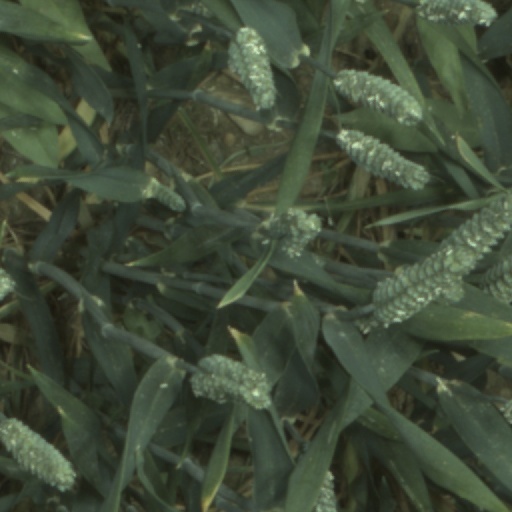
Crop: wheat